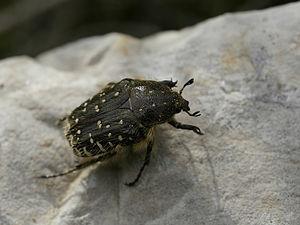
Un Drap mortuaire. Photo prise près d'el Perelló, en Catalogne (Espagne).